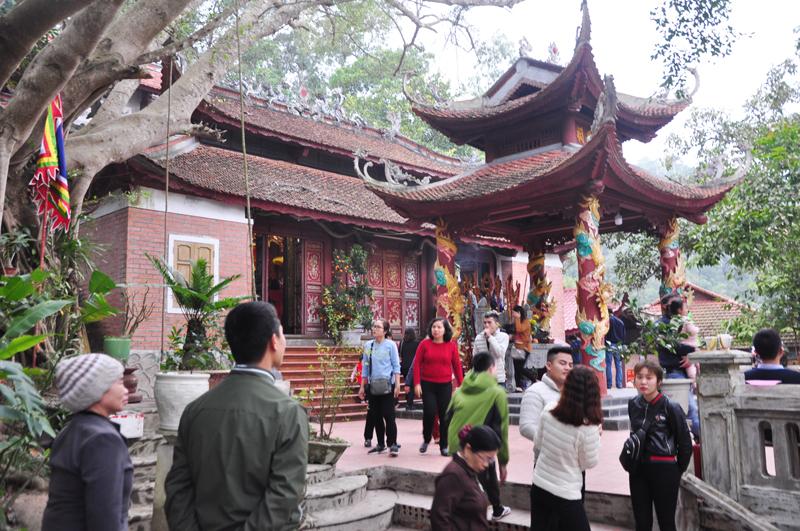
có nhiều người đang xuất hiện ở một khu miếu thờ